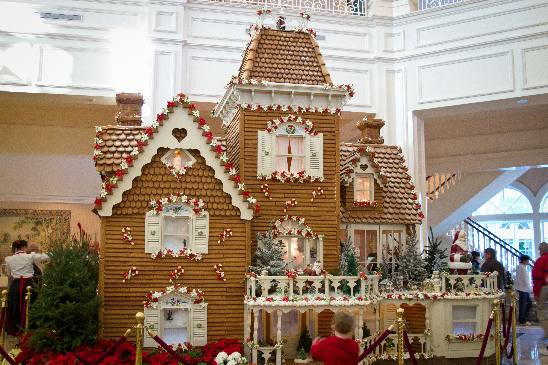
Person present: No